Dabangg

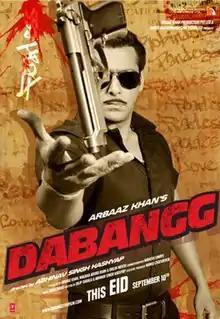
Theatrical release poster

Dabangg is a 2010 Indian Hindi-language action comedy film directed by Abhinav Singh Kashyap and produced by Malaika Arora and Arbaaz Khan under Arbaaz Khan Productions with Dhilin Mehta under Shree Ashtavinayak Cine Vision. The film stars Salman Khan, Sonakshi Sinha, Arbaaz Khan and Sonu Sood in the lead roles, while Om Puri, Dimple Kapadia, Vinod Khanna, Anupam Kher, Mahesh Manjrekar and Mahie Gill feature in supporting roles. The film marks the debut of Sinha as an actress, Arbaaz Khan as a producer and Kashyap as a director. Arora makes a special appearance in the song "Munni Badnaam Hui".